Operation Barkhane

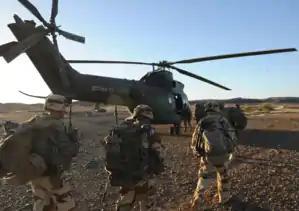

Prior to the beginning of Operation Barkhane, 10 French troops had been killed in Mali as part of Operation Serval. Since the launch of Operation Barkhane in August 2014, the French Ministère des Armées listed 38 servicemen were reported killed in Mali, 2 in Burkina Faso and one in Chad. The vast distances of Operation Barkhane force's area of operations across the Sahel pose a significant challenge in dealing with French casualties, with wounded troops being possibly up to from advanced medical aid. To overcome these challenges, the French military created helicopter-mobile medical teams which can rapidly carry out MEDEVAC missions and transport casualties to more advanced medical care. Between 2013 and 2016, it was reported that French forces sustained 1,272 casualties which required MEDEVAC; of these casualties, 18.2% were wounded in action, 27.4% suffered trauma injuries and 46.6% were suffering from disease or sickness.